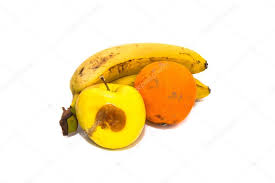
Waste category: biological